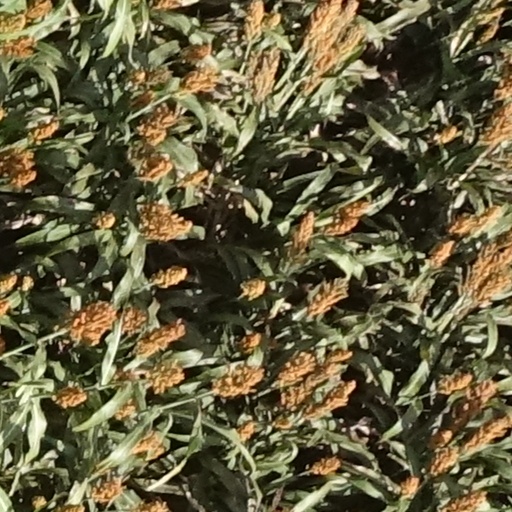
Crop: sorghum